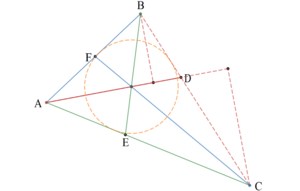
Vinkelhalveringslinje
Figur 1
Vinkelhalvering figur 1 NEW
En vinkelhalveringslinje er en linje, der deler en vinkel i to lige store dele. Den er m.a.o. det geometriske sted for de punkter, som hver især befinder sig lige langt fra hver af de to linjer, der danner vinklen.